Superstore season 4

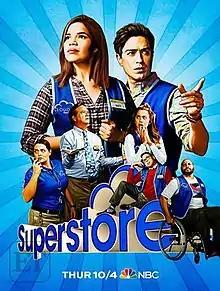
Promotional poster.

The fourth season of "Superstore", the American television series, was ordered on February 21, 2018. The season premiered on October 4, 2018 and contained 22 episodes. The series continued to air in the same timeslot Thursday at 8:00 pm. The season concluded on May 16, 2019.